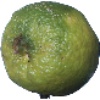
Label: limes